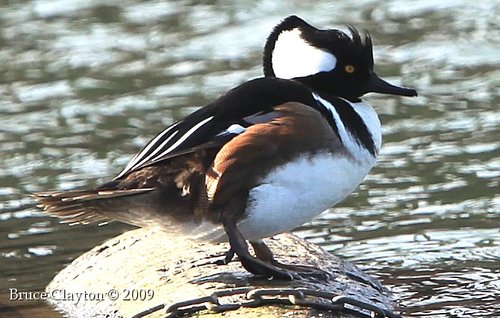
the bird has a white belly and breast and a yellow eyering.
a bird with a white belly and cheek patches, black beak and wingbars and gray wings and rectricles.
bird has smile body feathers,white breast feather, and black beaka medium sized bird with a white belly, and a black crown, and a long bill
this bird has a weird looking crown covered in black and white feathers.
this bird has wings that are black and white with a rotund body
this bird has a long, flat, black bill, white breast with brown body, and a black and white headdress.
this bird is white with brown and black and has a long, pointy beak.
this medium-sized bird has odd looking crown, yellow eyes, and a white belly.
this bird has wings that are black and has a big crown
Species: Hooded Merganser